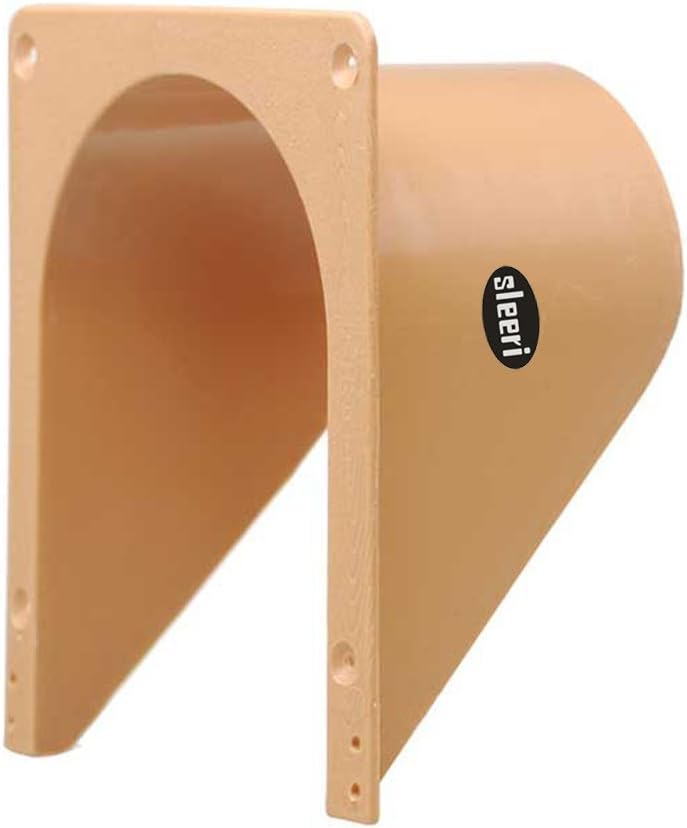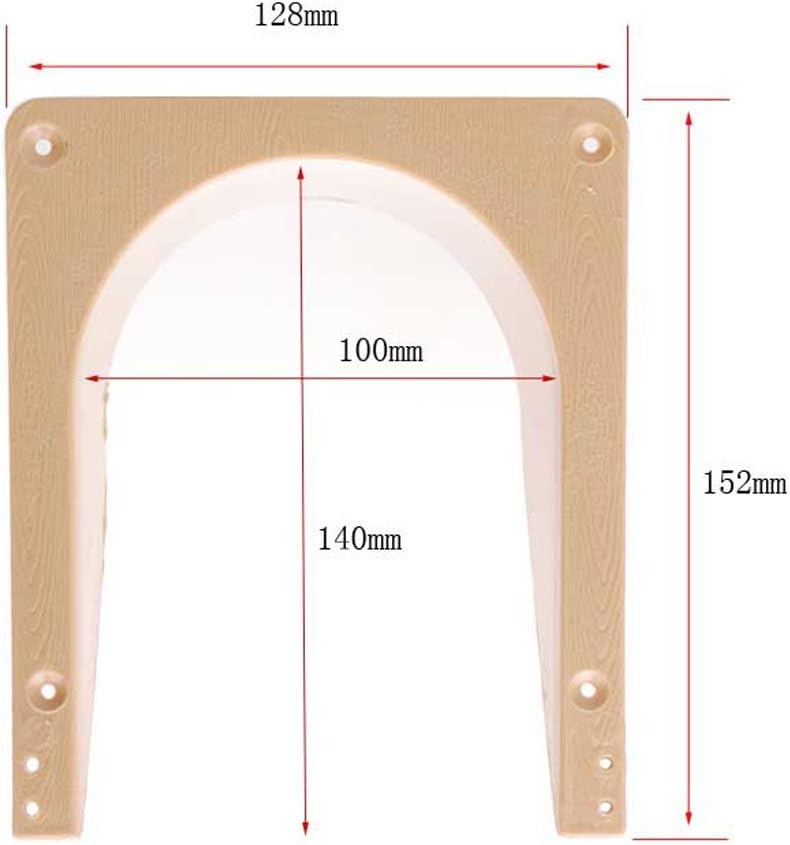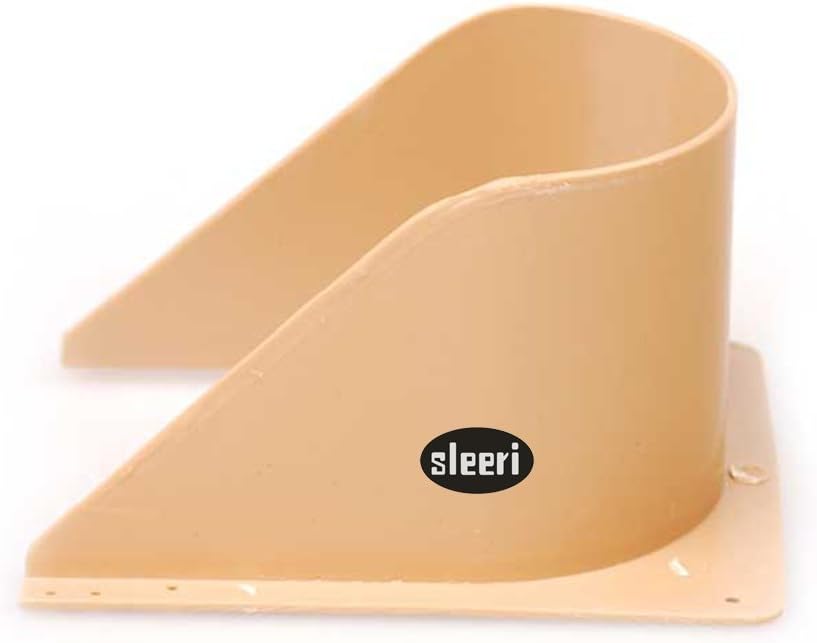
Bird pigeon dove cage entrance door
Category: Amazon Home
Material: Plastic Clean, easy to install Dove cleanly into the studio, do not scratch the feathers!
Features: Dove cleanly into the studio, do not scratch the feathers! | Material: Plastic